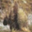
Label: porcupine